Steve Katz (musician)

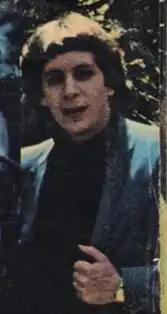
Katz as part of the Blues Project in 1966

Steven Katz (born May 9, 1945) is an American guitarist, singer, and record producer who is best known as a member of the rock-pop-jazz group Blood, Sweat & Tears. Katz was an original member of the rock bands the Blues Project and American Flyer. As a producer, his credits include the 1979 album "Short Stories Tall Tales" for the Irish band Horslips, and the Lou Reed albums "Rock 'n' Roll Animal" and "Sally Can't Dance" and the Elliott Murphy album "Night Lights".